Eddie Kaye Thomas

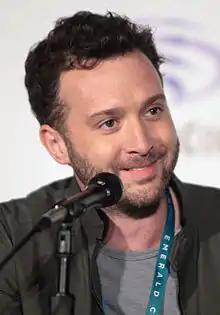
Thomas at the 2016 Wondercon

Eddie Kaye Thomas (born Edward Kovelsky; October 31, 1980) is an American actor. He began his career as a child actor in 1992, appearing in guest roles on multiple television shows and a supporting role in the supernatural horror film "" (1999). Thomas rose to prominence for his supporting role as Paul Finch in the teen sex comedy film "American Pie" (1999), which he reprised in a starring capacity in three sequels: "American Pie 2" (2001), "American Wedding" (2003), and "American Reunion" (2012).